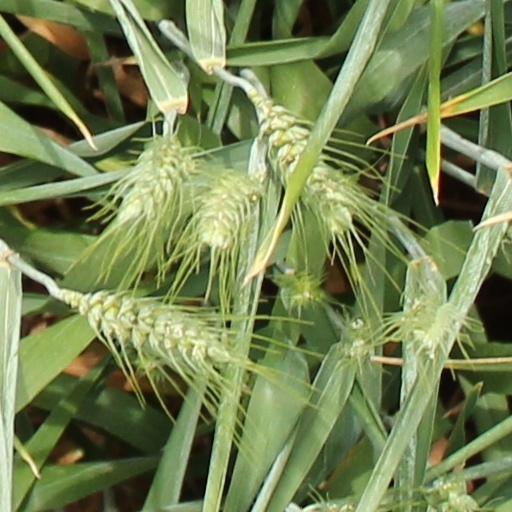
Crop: wheat